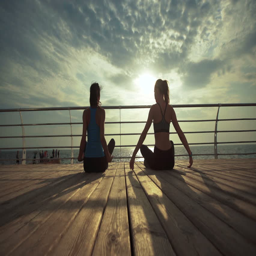
young ladies sitting in lotus pose and meditate near the sea